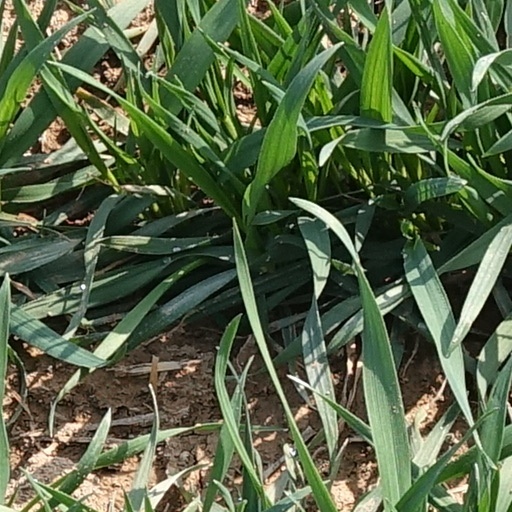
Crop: wheat